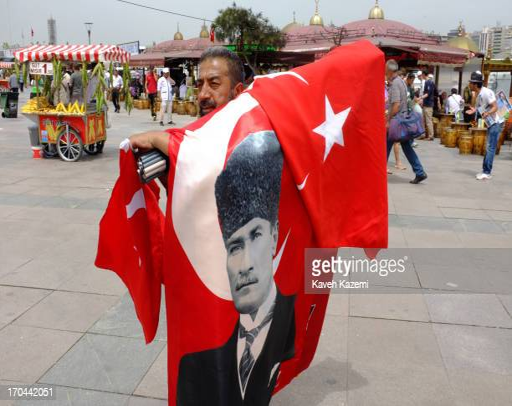
a street vendor sells flags with image of founder